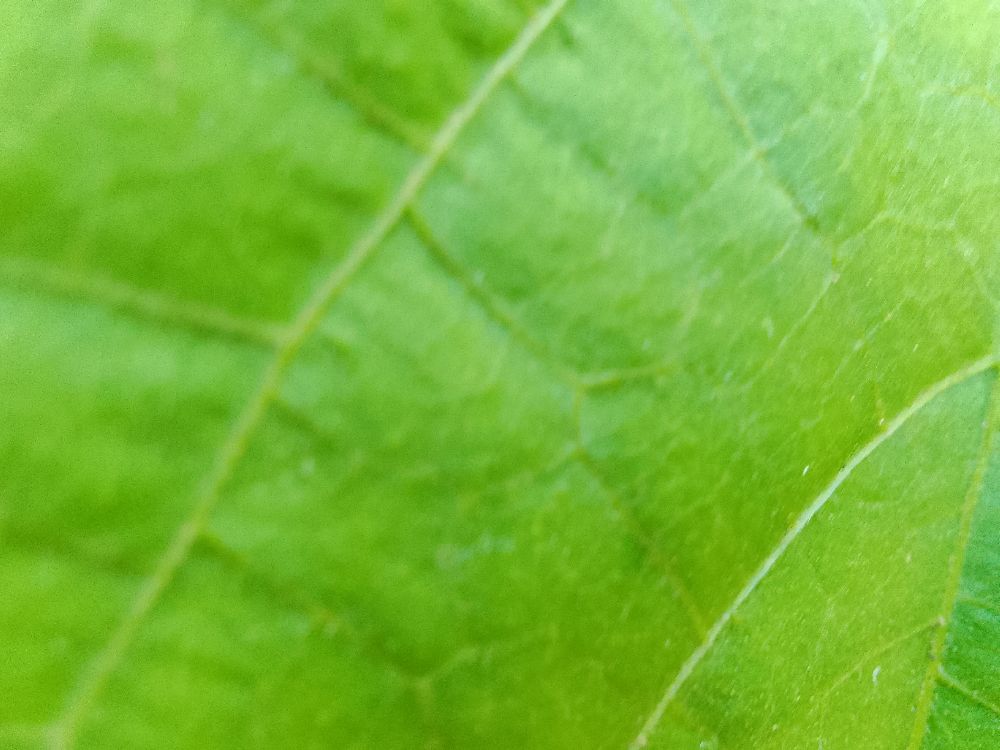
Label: healthy